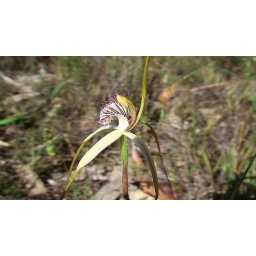
Stop 1 : Day bus trip around Perth to see indigenous ground orchids.